HortPark

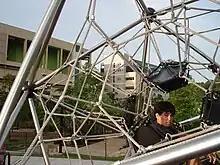
Relaxing in a play structure in one of the many themed gardens

HortPark played host to GardenTech 2007 and GardenTech 2009, a biennial gardening carnival that showcases the latest horticulture and landscaping technology tools, products and services. Both local and overseas exhibitors alike participated in the carnival.